Armenians in Crimea

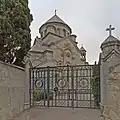
Saint Hripsime Church of Yalta in Yalta.

The Armenians were mostly adherents of the Armenian Apostolic Church. There were a number of churches built in Yalta (Saint Hripsime Church of Yalta), Feodosia and Yevpatoria. Construction activity took place from the 14th century and according to one manuscript the monastery of Gamchak had been built by the fifteenth century in Kafa.